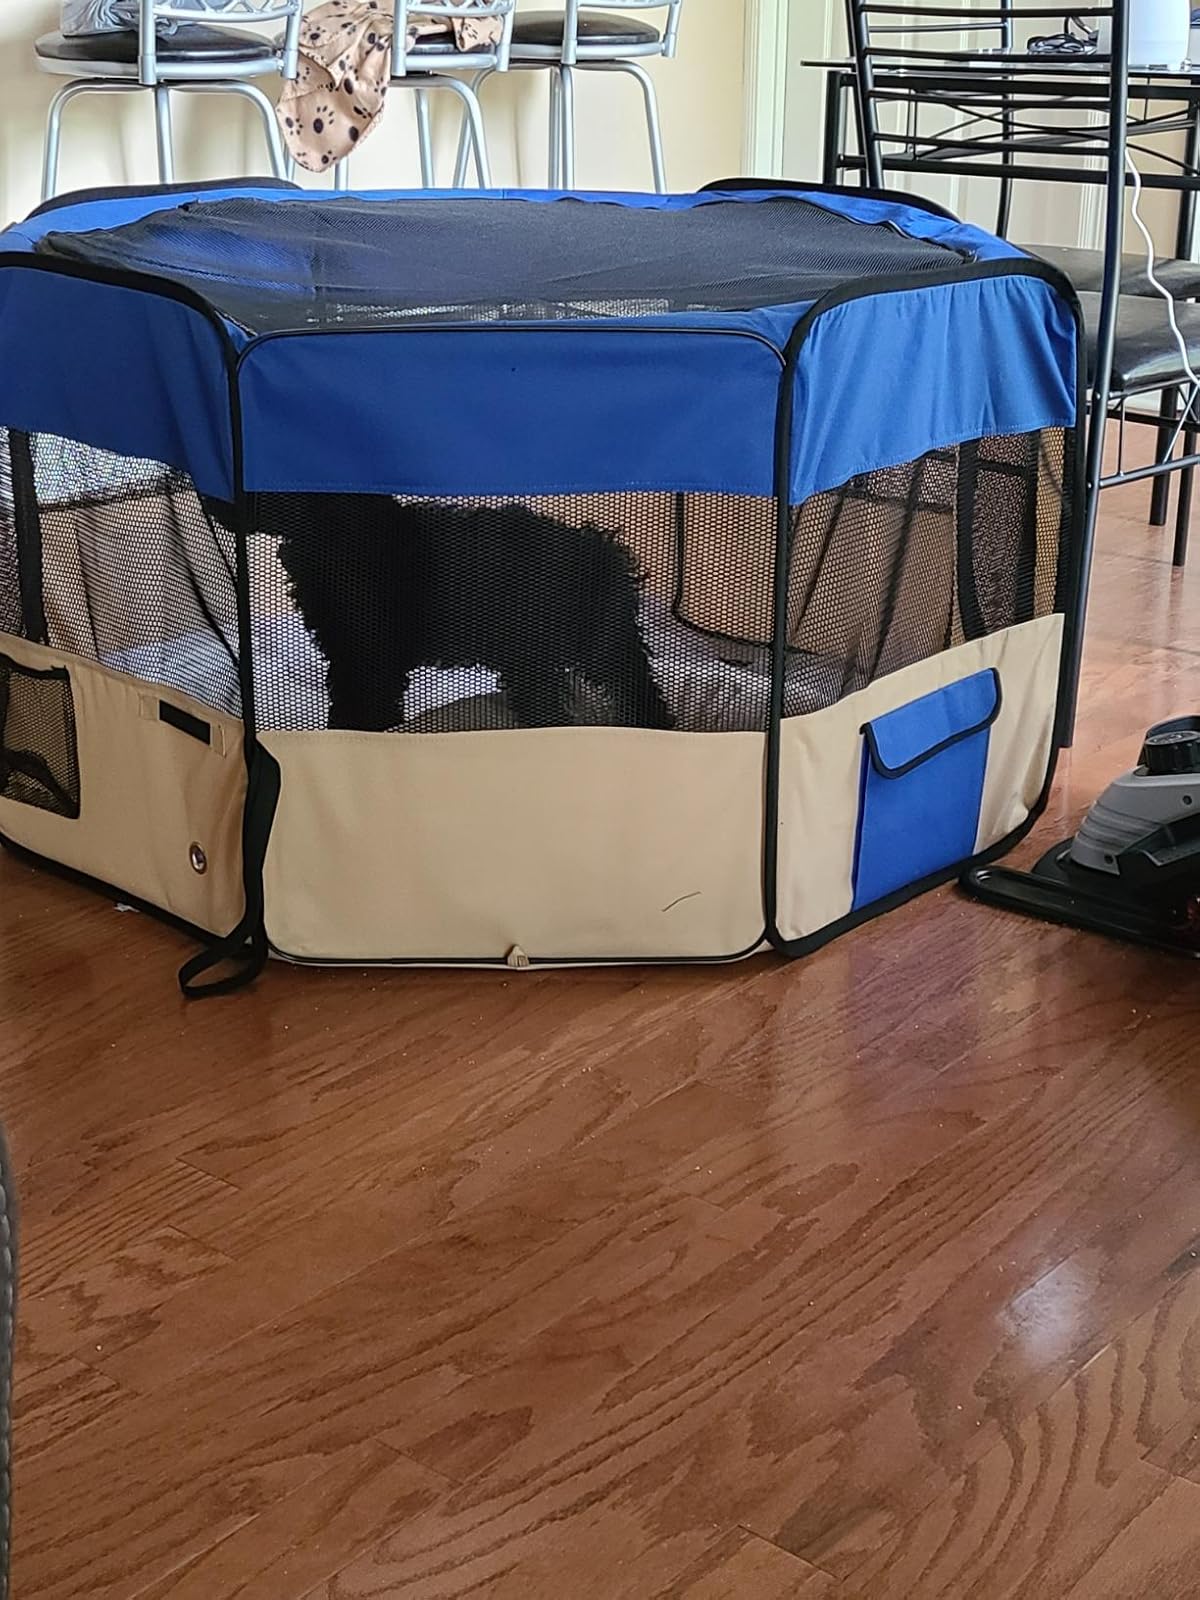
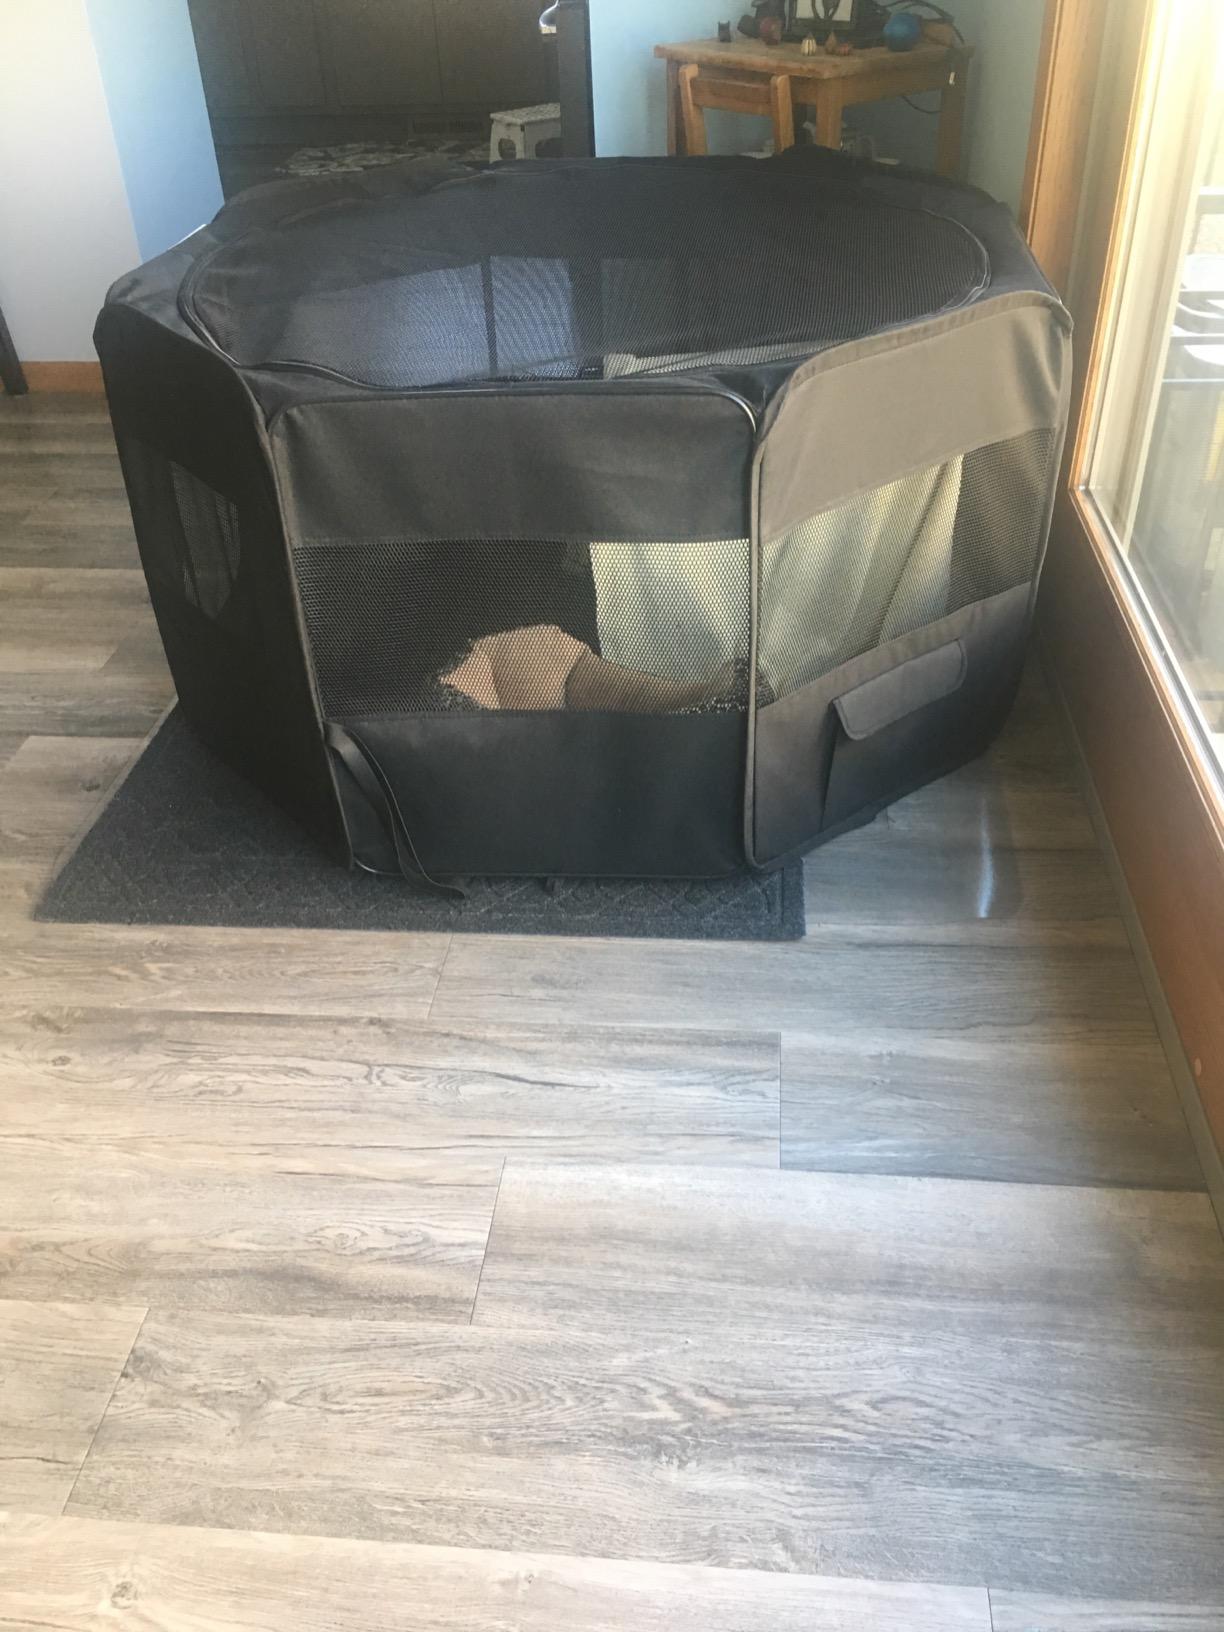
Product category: items_kennel
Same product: no